Reichenau-Tamins railway station

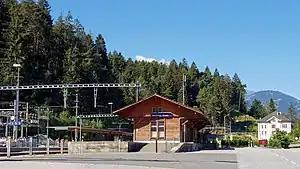
The station in 2018

Reichenau-Tamins railway station is a railway station in the municipality of Domat/Ems serving the communities of Reichenau and Tamins in Switzerland. It is an important station for connections between the Landquart–Thusis and the Reichenau-Tamins–Disentis/Mustér lines as it is where the two lines diverge. From this station, there are trains to Chur, Disentis, Scuol, St. Moritz and Thusis. At Chur, there are also mainline connecting services to Zürich.